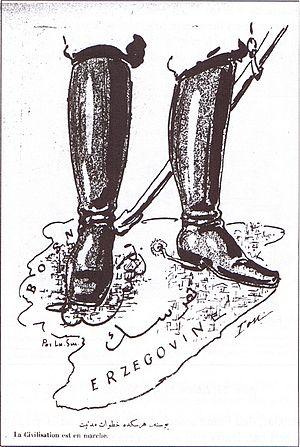
La crise bosniaque oppose les grandes puissances européennes durant l'automne et l'hiver 1908-1909. L'annexion formelle par l'Autriche-Hongrie des vilayets de Bosnie et d'Herzégovine en octobre 1908 constitue l'élément déclencheur de cette crise diplomatique.